Daily Yamazaki

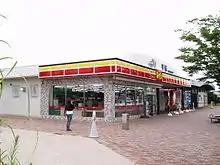
Daily Yamazaki convenience store in Hiratsuka City

Its top competitors are Lawson, 7-Eleven and FamilyMart.